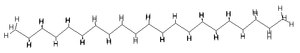
Heneicosane
L'heneicosane est l'alcane linéaire de formule brute C₂₁H₄₄. C'est aussi le nom générique des isomères de formule C₂₁H₄₄.